Edwin Jackson (baseball)

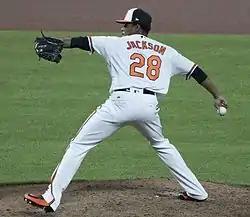
Jackson with the Orioles in 2017

On April 5, 2017, Jackson signed a minor-league contract with the Orioles. He was called up to the Orioles from AAA Norfolk on June 7, 2017.He pitched in 3 games for the Orioles for a total of 5 innings, giving up 11 hits and 7 runs.Jackson was designated for assignment on June 11 and elected free agency two days later.